La Línea de la Concepción

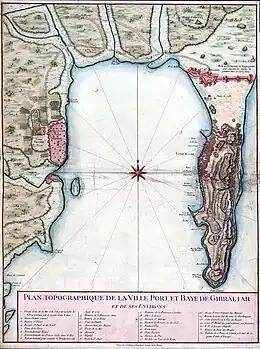
Topographic map of the Bay, showing the Lines. circa 1750

When Charles II died in 1700 without an heir to the Crown of Spain, the War of the Spanish Succession broke out between the two main pretenders to the Spanish throne: Philip of Anjou and Charles, Archduke of Austria (later Charles VI of the Holy Roman Empire).